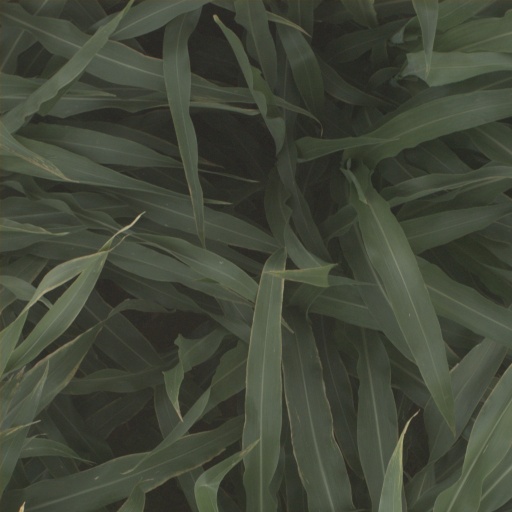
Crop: sorghum